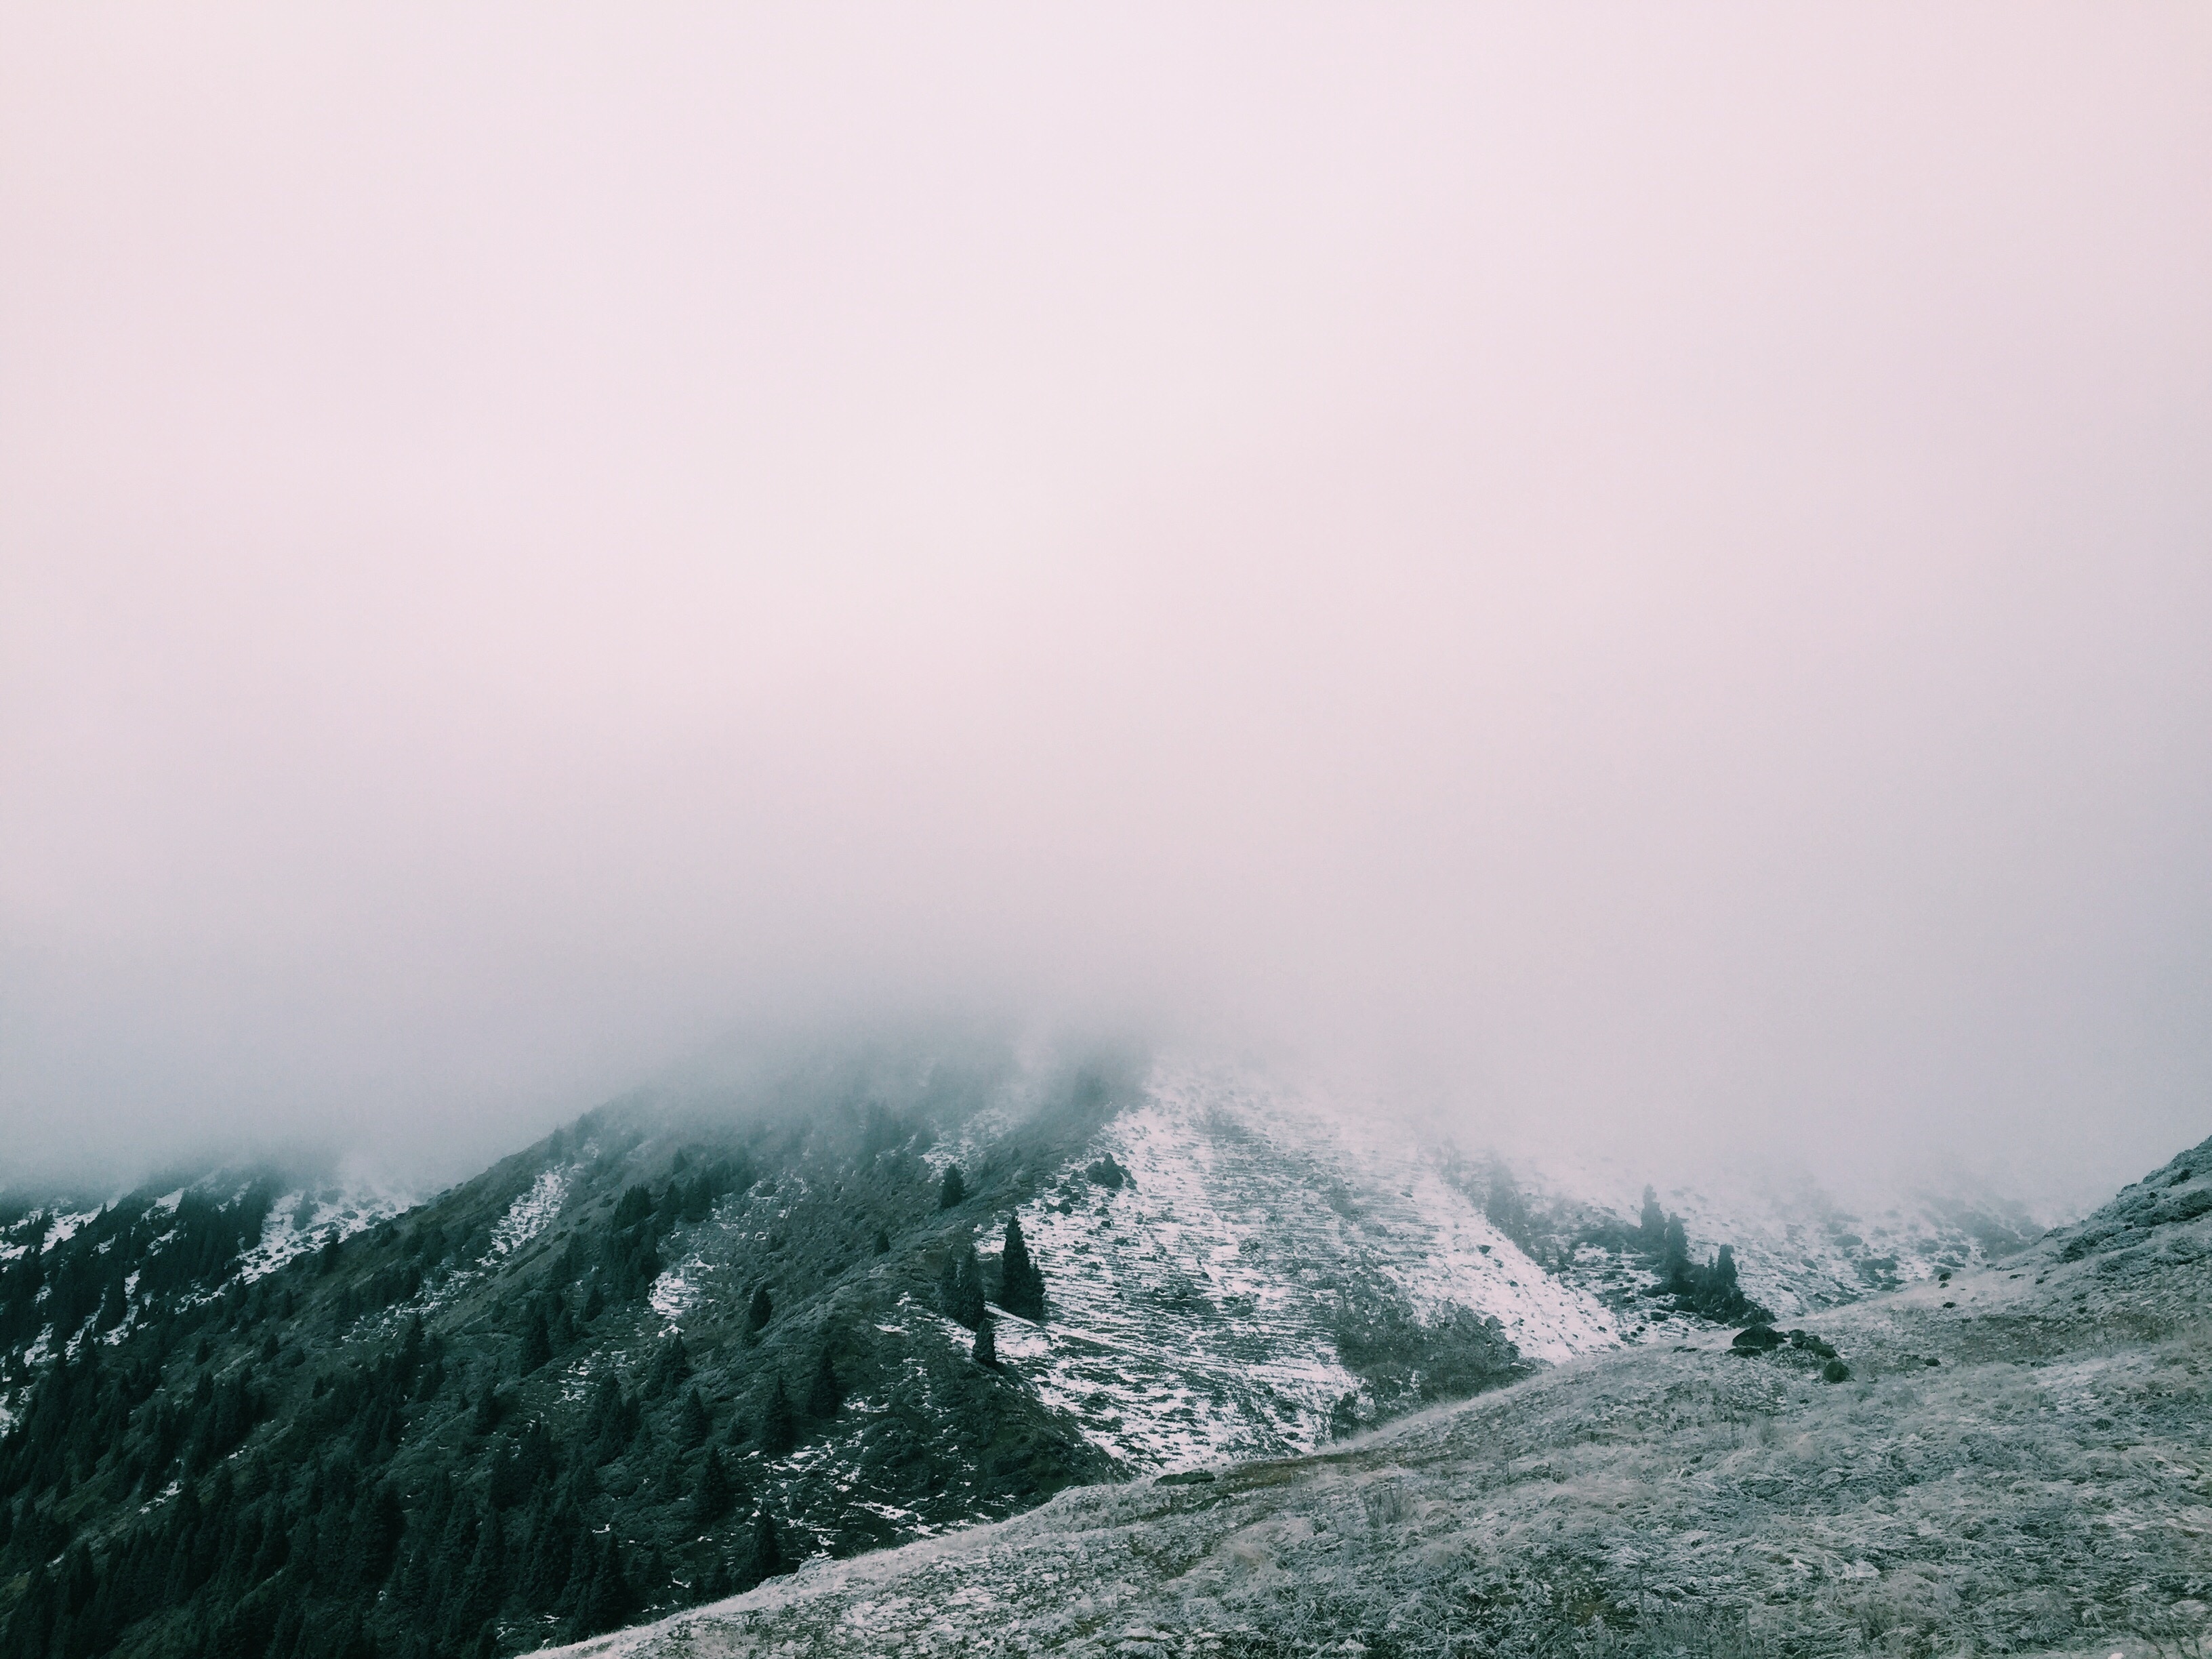
landscape, nature, outdoor, mountain, snow, winter, cloud, fog, mist, morning, hill, dawn, peak, mountain range, foggy, environment, distance, scenic, natural, scenery, weather, ridge, summit, mountain peak, mountains, alps, plateau, landform, geographical feature, atmospheric phenomenon, mountainous landforms